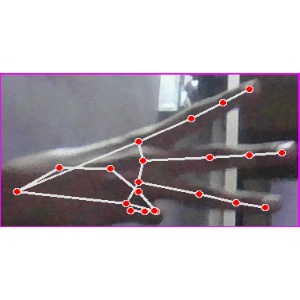
अक्षर: भ